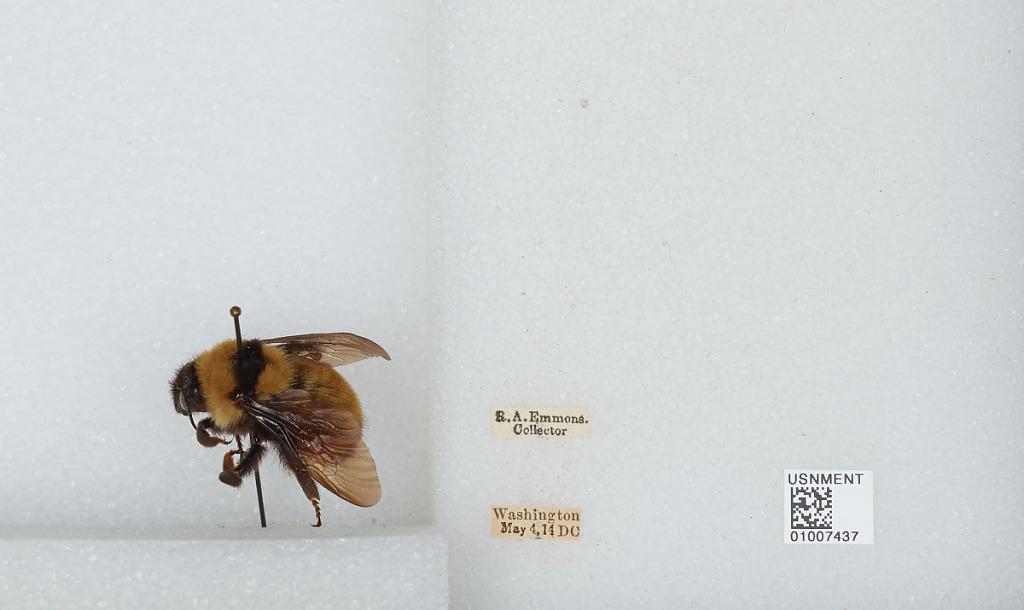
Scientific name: Bombus (Fervidobombus) fervidus fervidus (Fabricius)
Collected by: R. Emmons
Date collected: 1914-5-4
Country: United States
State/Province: District of Columbia
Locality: Washington
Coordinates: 38.9047, -77.0164